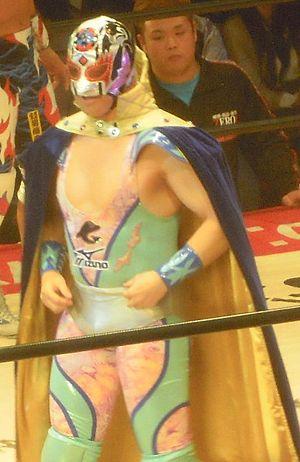
Hiroto Wakita, né le 22 septembre 1967, est un catcheur japonais. Il est plus connu sous le nom de Super Delfin.